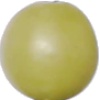
Label: Grape White 2